Ice skate

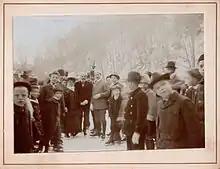
Ice skating in Graz in 1909

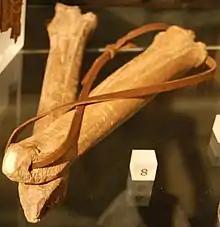
Medieval bone skates on display at the Museum of London

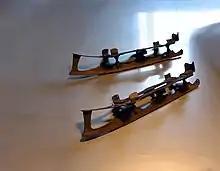
German ice skates from the 19th century, the boot came separately

According to a study done by Federico Formenti, University of Oxford, and Alberto Minetti, University of Milan, Finns were the first to develop ice skates some 5,000 years ago from animal bones. This was important for the Finnish populations to save energy in harsh winter conditions when hunting in Finnish Lakeland. Finland has about 187,888 lakes, which separated villages from each other. To travel between villages, the Finnish people had two options: to take a longer route around the lake, or to find a way across the frozen surface of the lake.